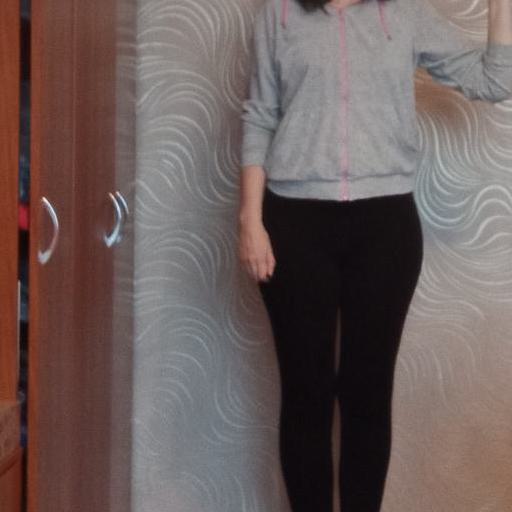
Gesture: no_gesture